Rockefeller Foundation

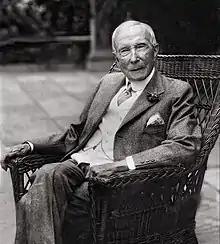
John D. Rockefeller Sr. in 1919

On May 14, 1913, New York Governor William Sulzer approved a charter for the foundation with Junior becoming the first president. With its large-scale endowment, a large part of Senior's fortune was insulated from inheritance taxes. The first secretary of the foundation was Jerome Davis Greene, the former secretary of Harvard University, who wrote a "memorandum on principles and policies" for an early meeting of the trustees that established a rough framework for the foundation's work. It was initially located within the family office at Standard Oil's headquarters at 26 Broadway, later (in 1933) shifting to the GE Building (then RCA), along with the newly named family office, "Room 5600", at Rockefeller Center; later it moved to the Time-Life Building in the center, before shifting to its current Fifth Avenue address.